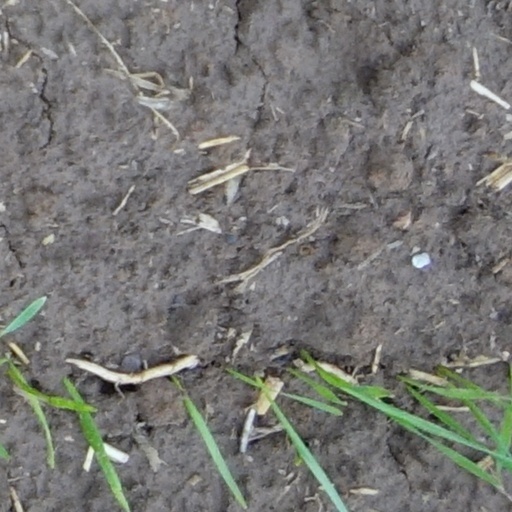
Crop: wheat